Guillem Augier Novella

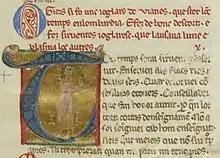
"Ogiers si fo uns ioglars de vianes, questet lonc temps in lombardia. . ." "Augier was a jongleur from the Viennois, who stayed a long time in Lombardy. . ."

Guillem Augier Novella was a troubadour from Vienne in the Dauphinois who lived most of his adulthood in Lombardy and was active as a minstrel in the early or mid thirteenth century. According to his late thirteenth-century "vida", "he composed good "descartz" and "sirventes" in the manner of jongleurs, in which he praised some and blamed others."